Jean Kerr

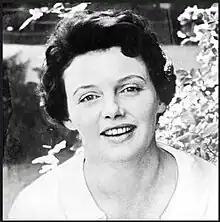
Kerr

Jean Kerr (born Bridget Jean Collins; July 10, 1922 – January 5, 2003) was an American author and playwright who authored the 1957 bestseller "Please Don't Eat the Daisies" and the plays "King of Hearts" in 1954 and "Mary, Mary" in 1961.